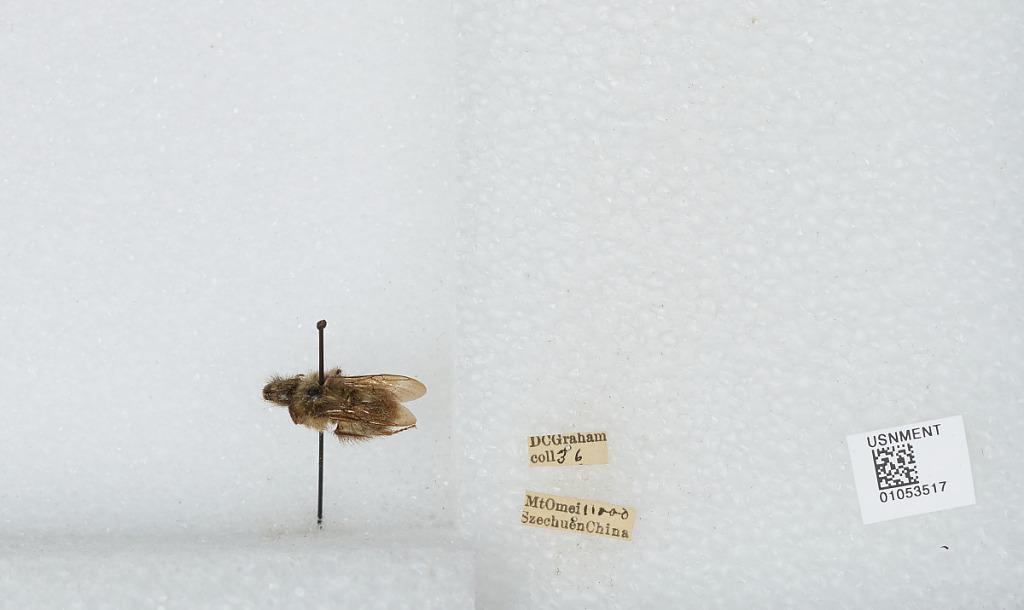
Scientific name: Bombus sp.
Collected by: D. Graham
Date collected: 1936--
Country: China
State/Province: Sichuan
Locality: Mount Emei